Flag of Utah

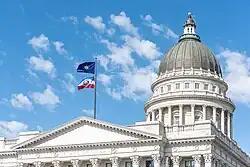
The historic state flag (top) and the new state flag (bottom) flying over the Utah State Capitol in 2023, prior to the new flag's official adoption.

In 1912, the Sons and Daughters of Utah Pioneers ordered a custom made copy of the newly adopted flag to be presented to the recently commissioned battleship . When the flag arrived, the group discovered that the shield on the flag was in full color instead of white, and the manufacturer had added a gold ring around the shield. Rather than have the flag remade, Annie Wells Cannon introduced HJR 1 and the Utah legislature changed the law to allow the manufacturer's changes to become part of the official flag. Prior to being received by the ship on June 25, 1913, the new flag was displayed at the state capitol in January 1913, then in the ZCMI windows on Main Street and at a ball held in honor of the flag.During the 59th state legislative session in 2011, a Concurrent Resolution (HCR002) was adopted requiring flag makers to fix a mistake found on all then-current Utah state flags. The mistake originated in 1922 when a flag maker misplaced the year 1847, by stitching it just above the year 1896, instead of in its correct position on the shield. It is believed every flag made since 1922 used this flag as a model, and the mistake persisted for 89 years. Later that same 2011 session, House Bill #490 passed the legislature, making March 9 an annual Utah State Flag day.